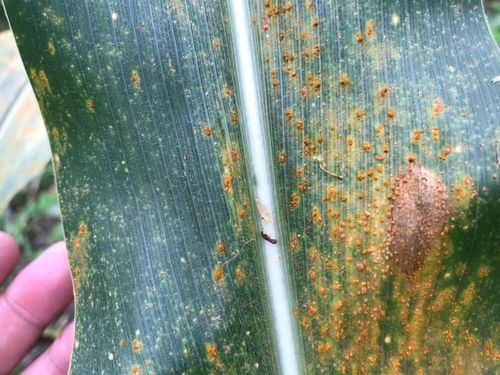
Plant: Corn
Disease: corn rust